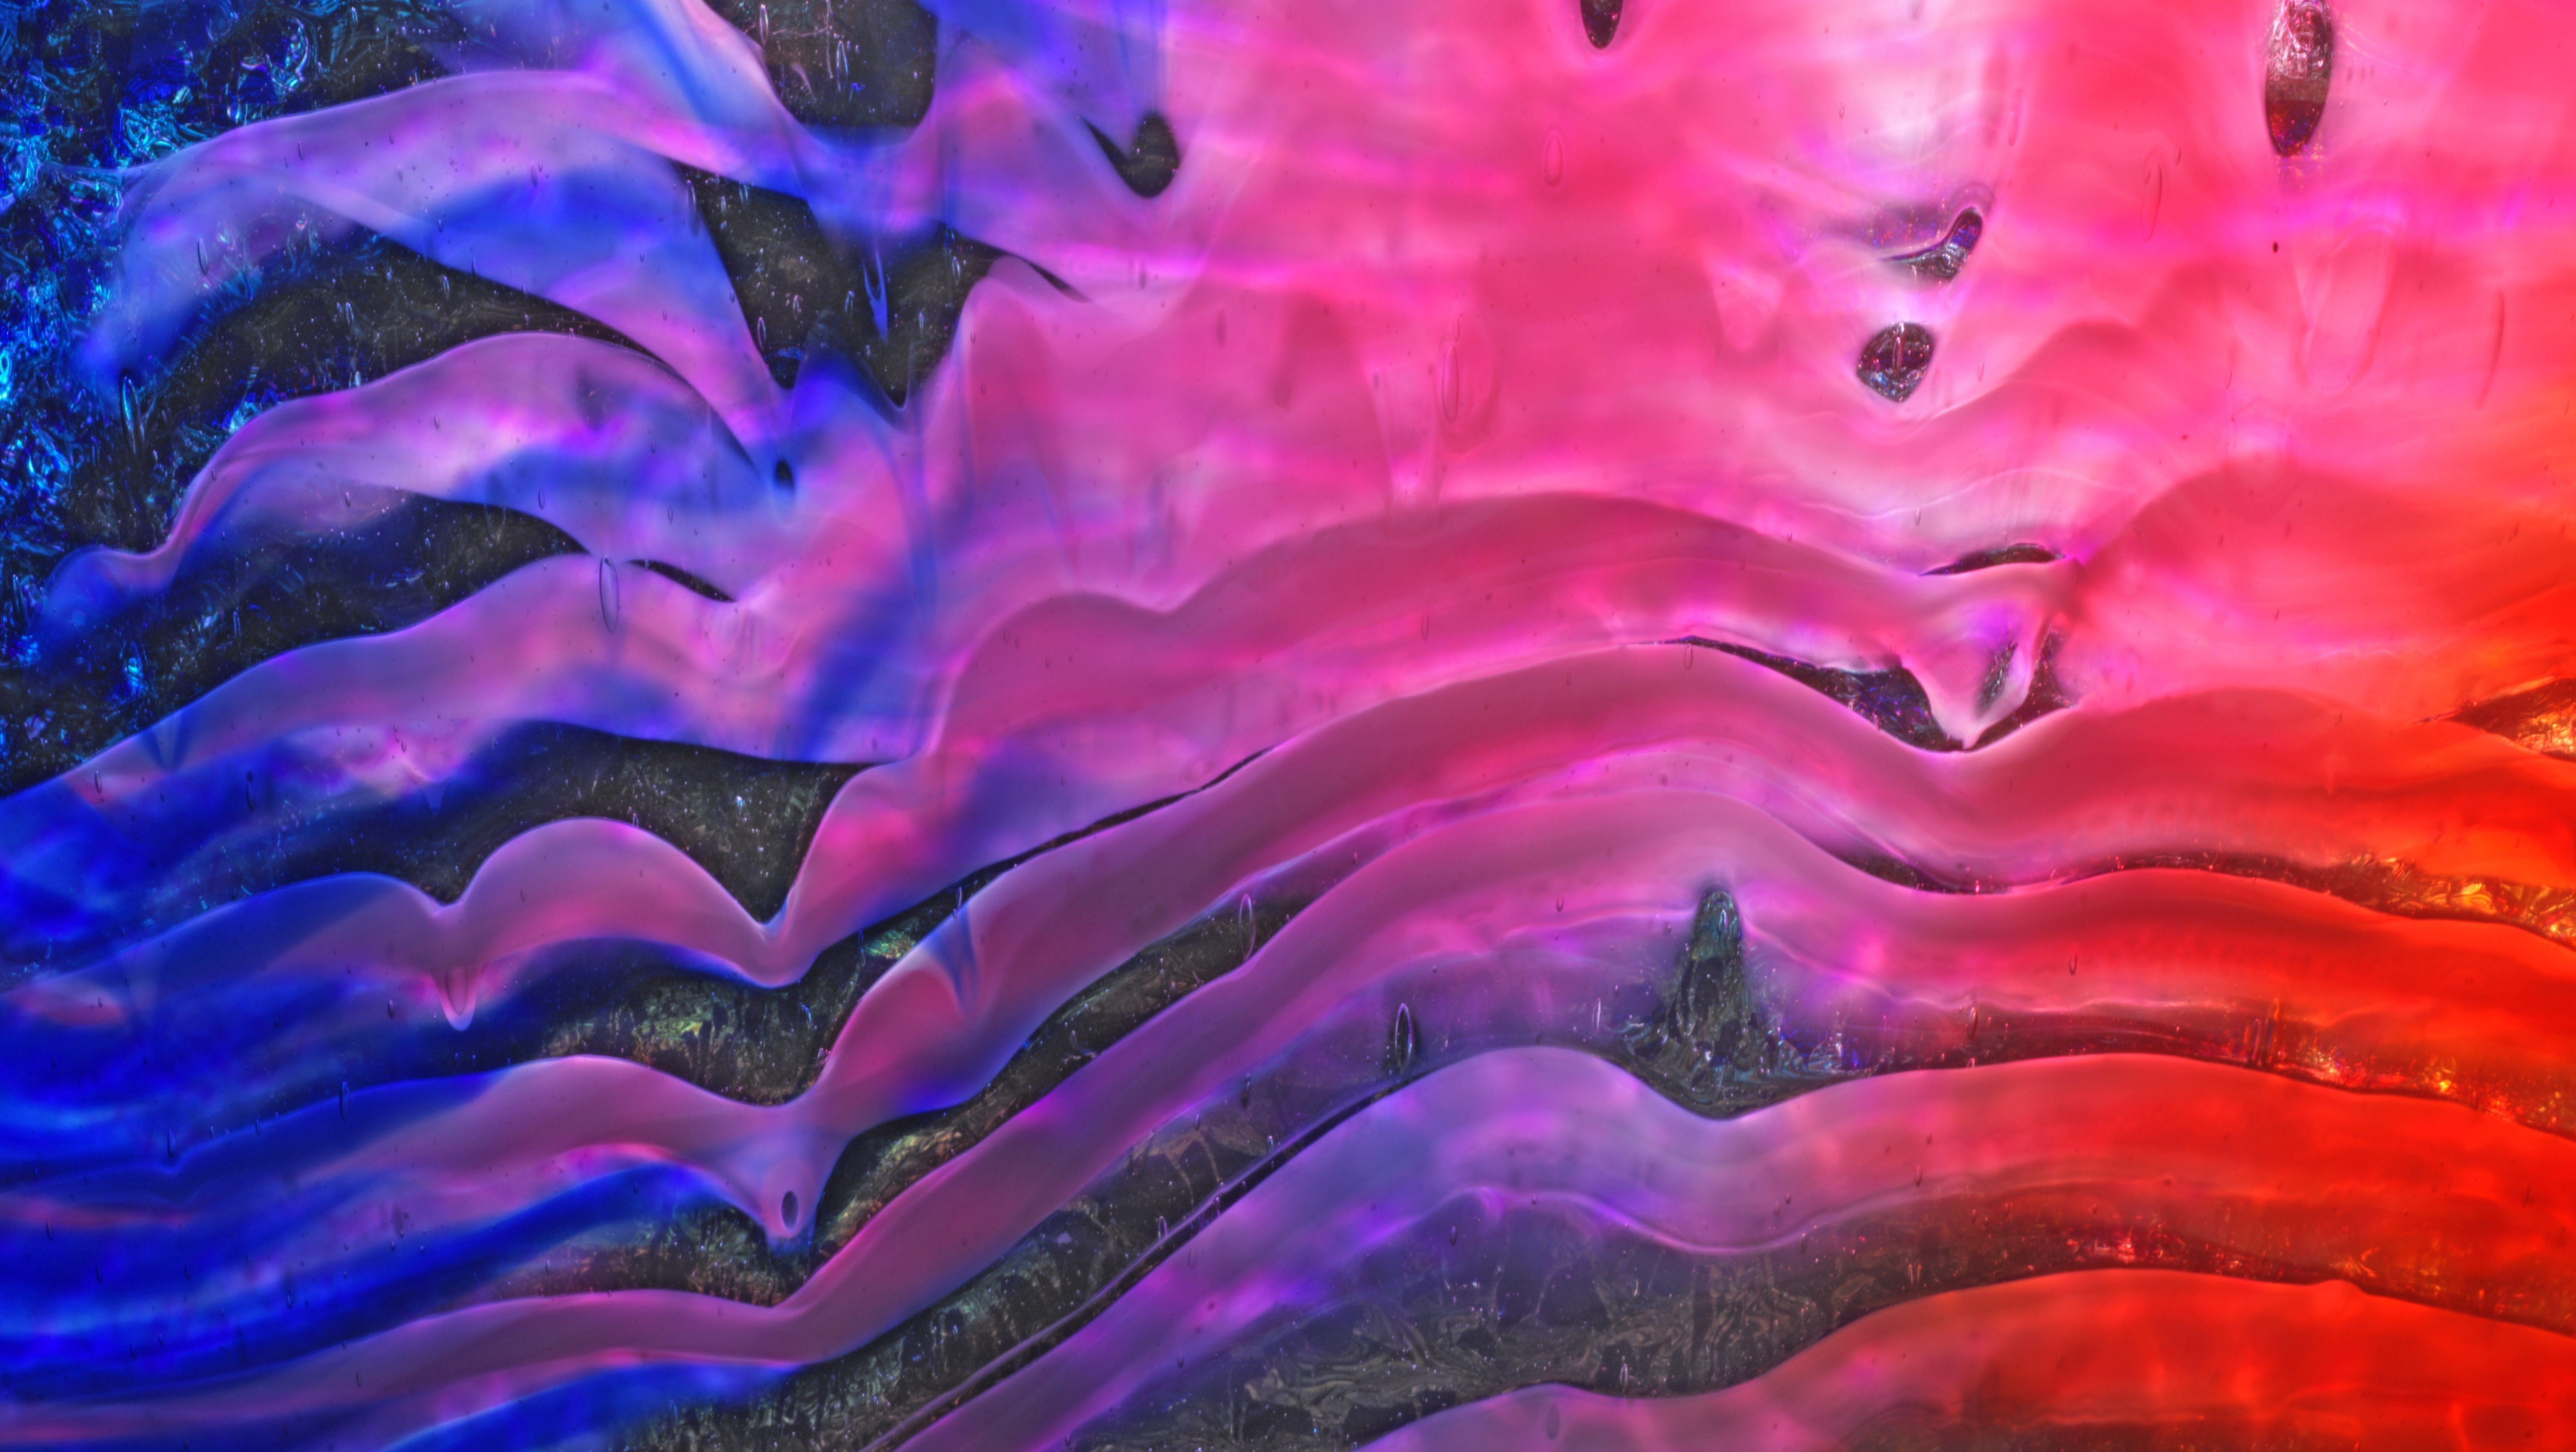
texture, flower, glass, color, macro, coral, background, glass art, computer wallpaper, fractal art, fusingglas